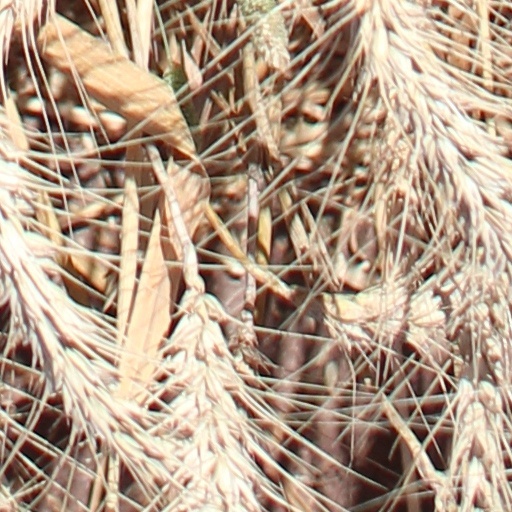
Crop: wheat